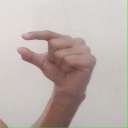
अक्षर: ग